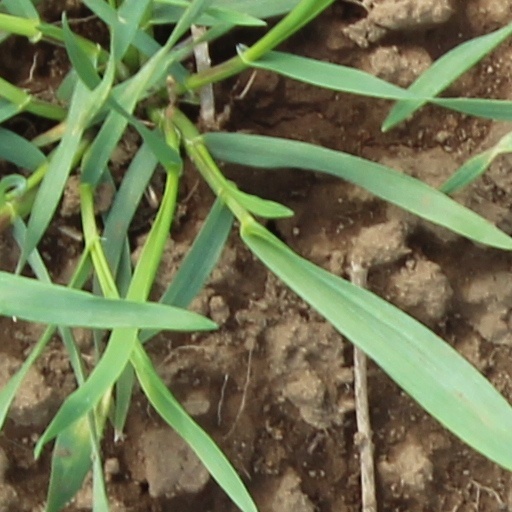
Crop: wheat